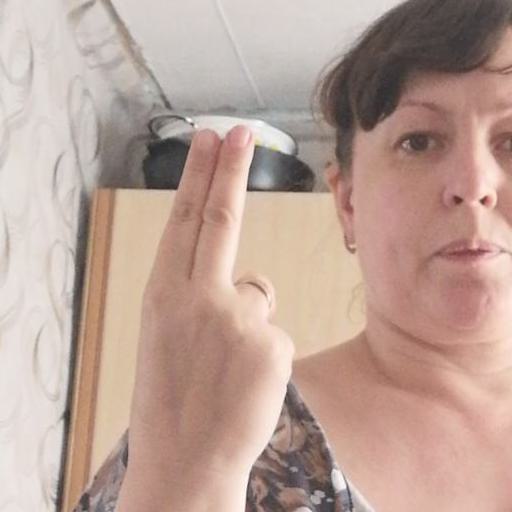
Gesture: two_up_inverted